Pasadena, California

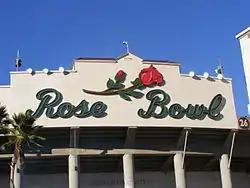
Main entrance to the Rose Bowl Stadium

The legendary Pasadena Playhouse, the State Theater of California, is a member supported theater company that celebrated their centennial season in 2018. The theater puts on five shows a year. In 1937, the Pasadena Playhouse established a record as the only theatre in the United States to have staged the entire Shakespearean canon. Today, the Playhouse is known for their innovative productions.